At the Gates

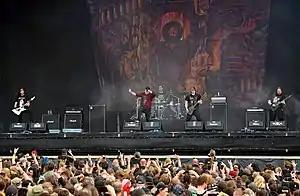
At the Gates at Wacken Open Air 2022

At the Gates is a Swedish melodic death metal band from Gothenburg, formed in 1990. The band was a major progenitor of Gothenburg-style melodic death metal alongside In Flames and Dark Tranquillity. Prior to their first disbandment in 1996, At the Gates released four albums, ending with and including "Slaughter of the Soul" (1995), which has been seen as a landmark in the mid-1990s Swedish death metal scene. After reuniting for a one-off tour in 2008, the band reformed once again in 2011, and they have since released three more albums: "At War with Reality" (2014), "To Drink from the Night Itself" (2018) and "The Nightmare of Being" (2021).